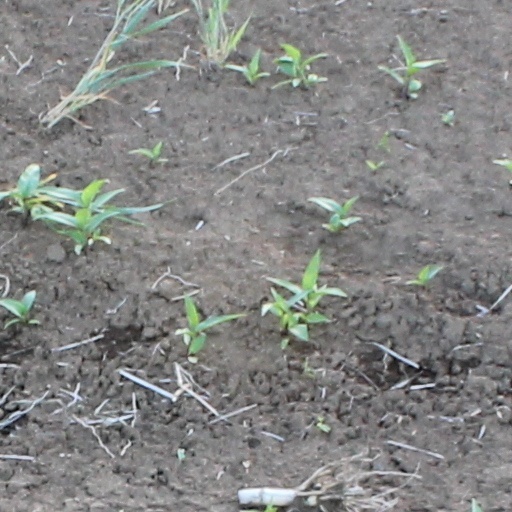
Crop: wheat